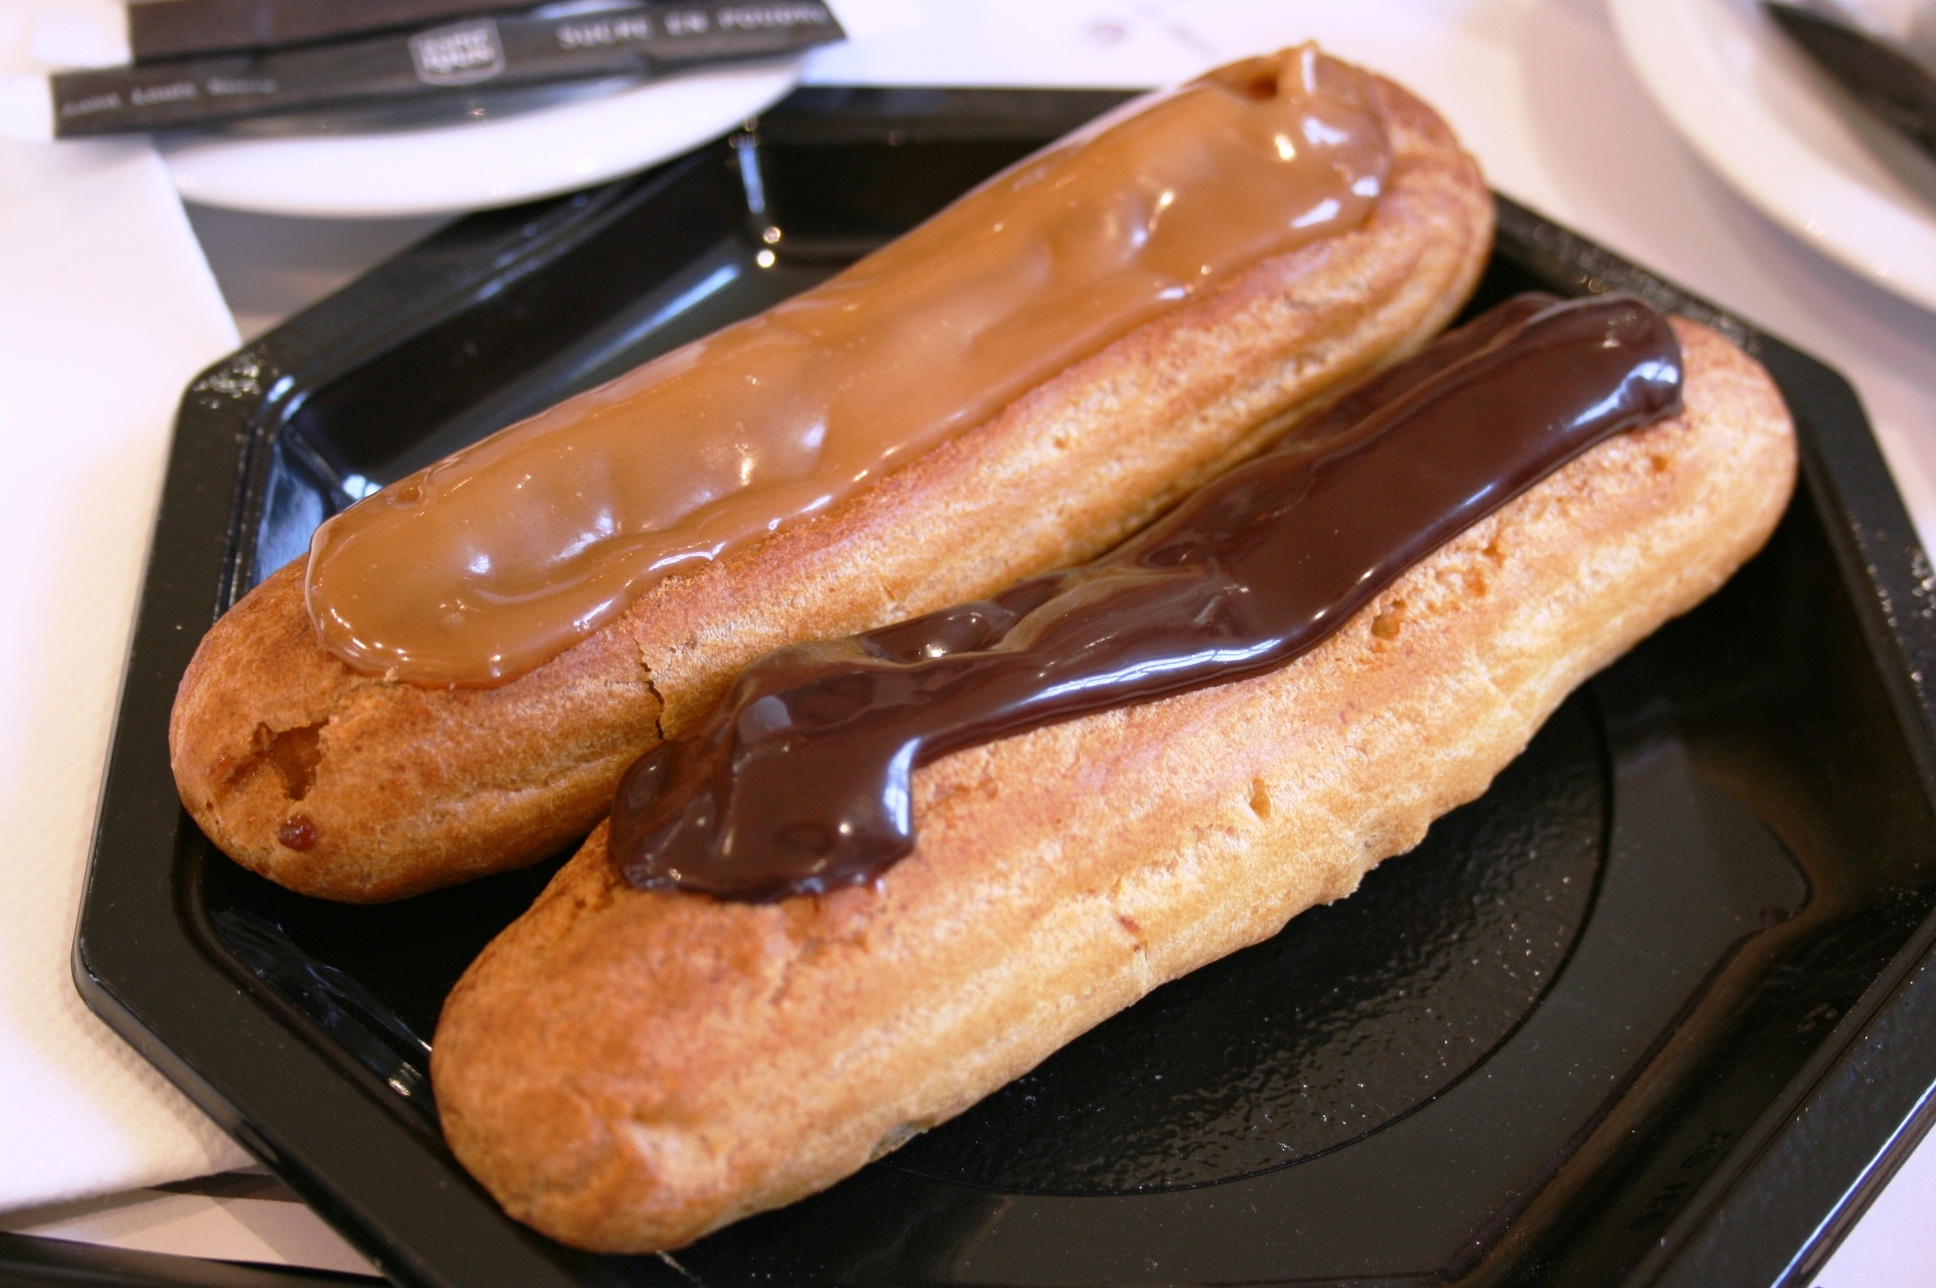
dish, meal, food, breakfast, dessert, cuisine, eclair, snack food, sweet french